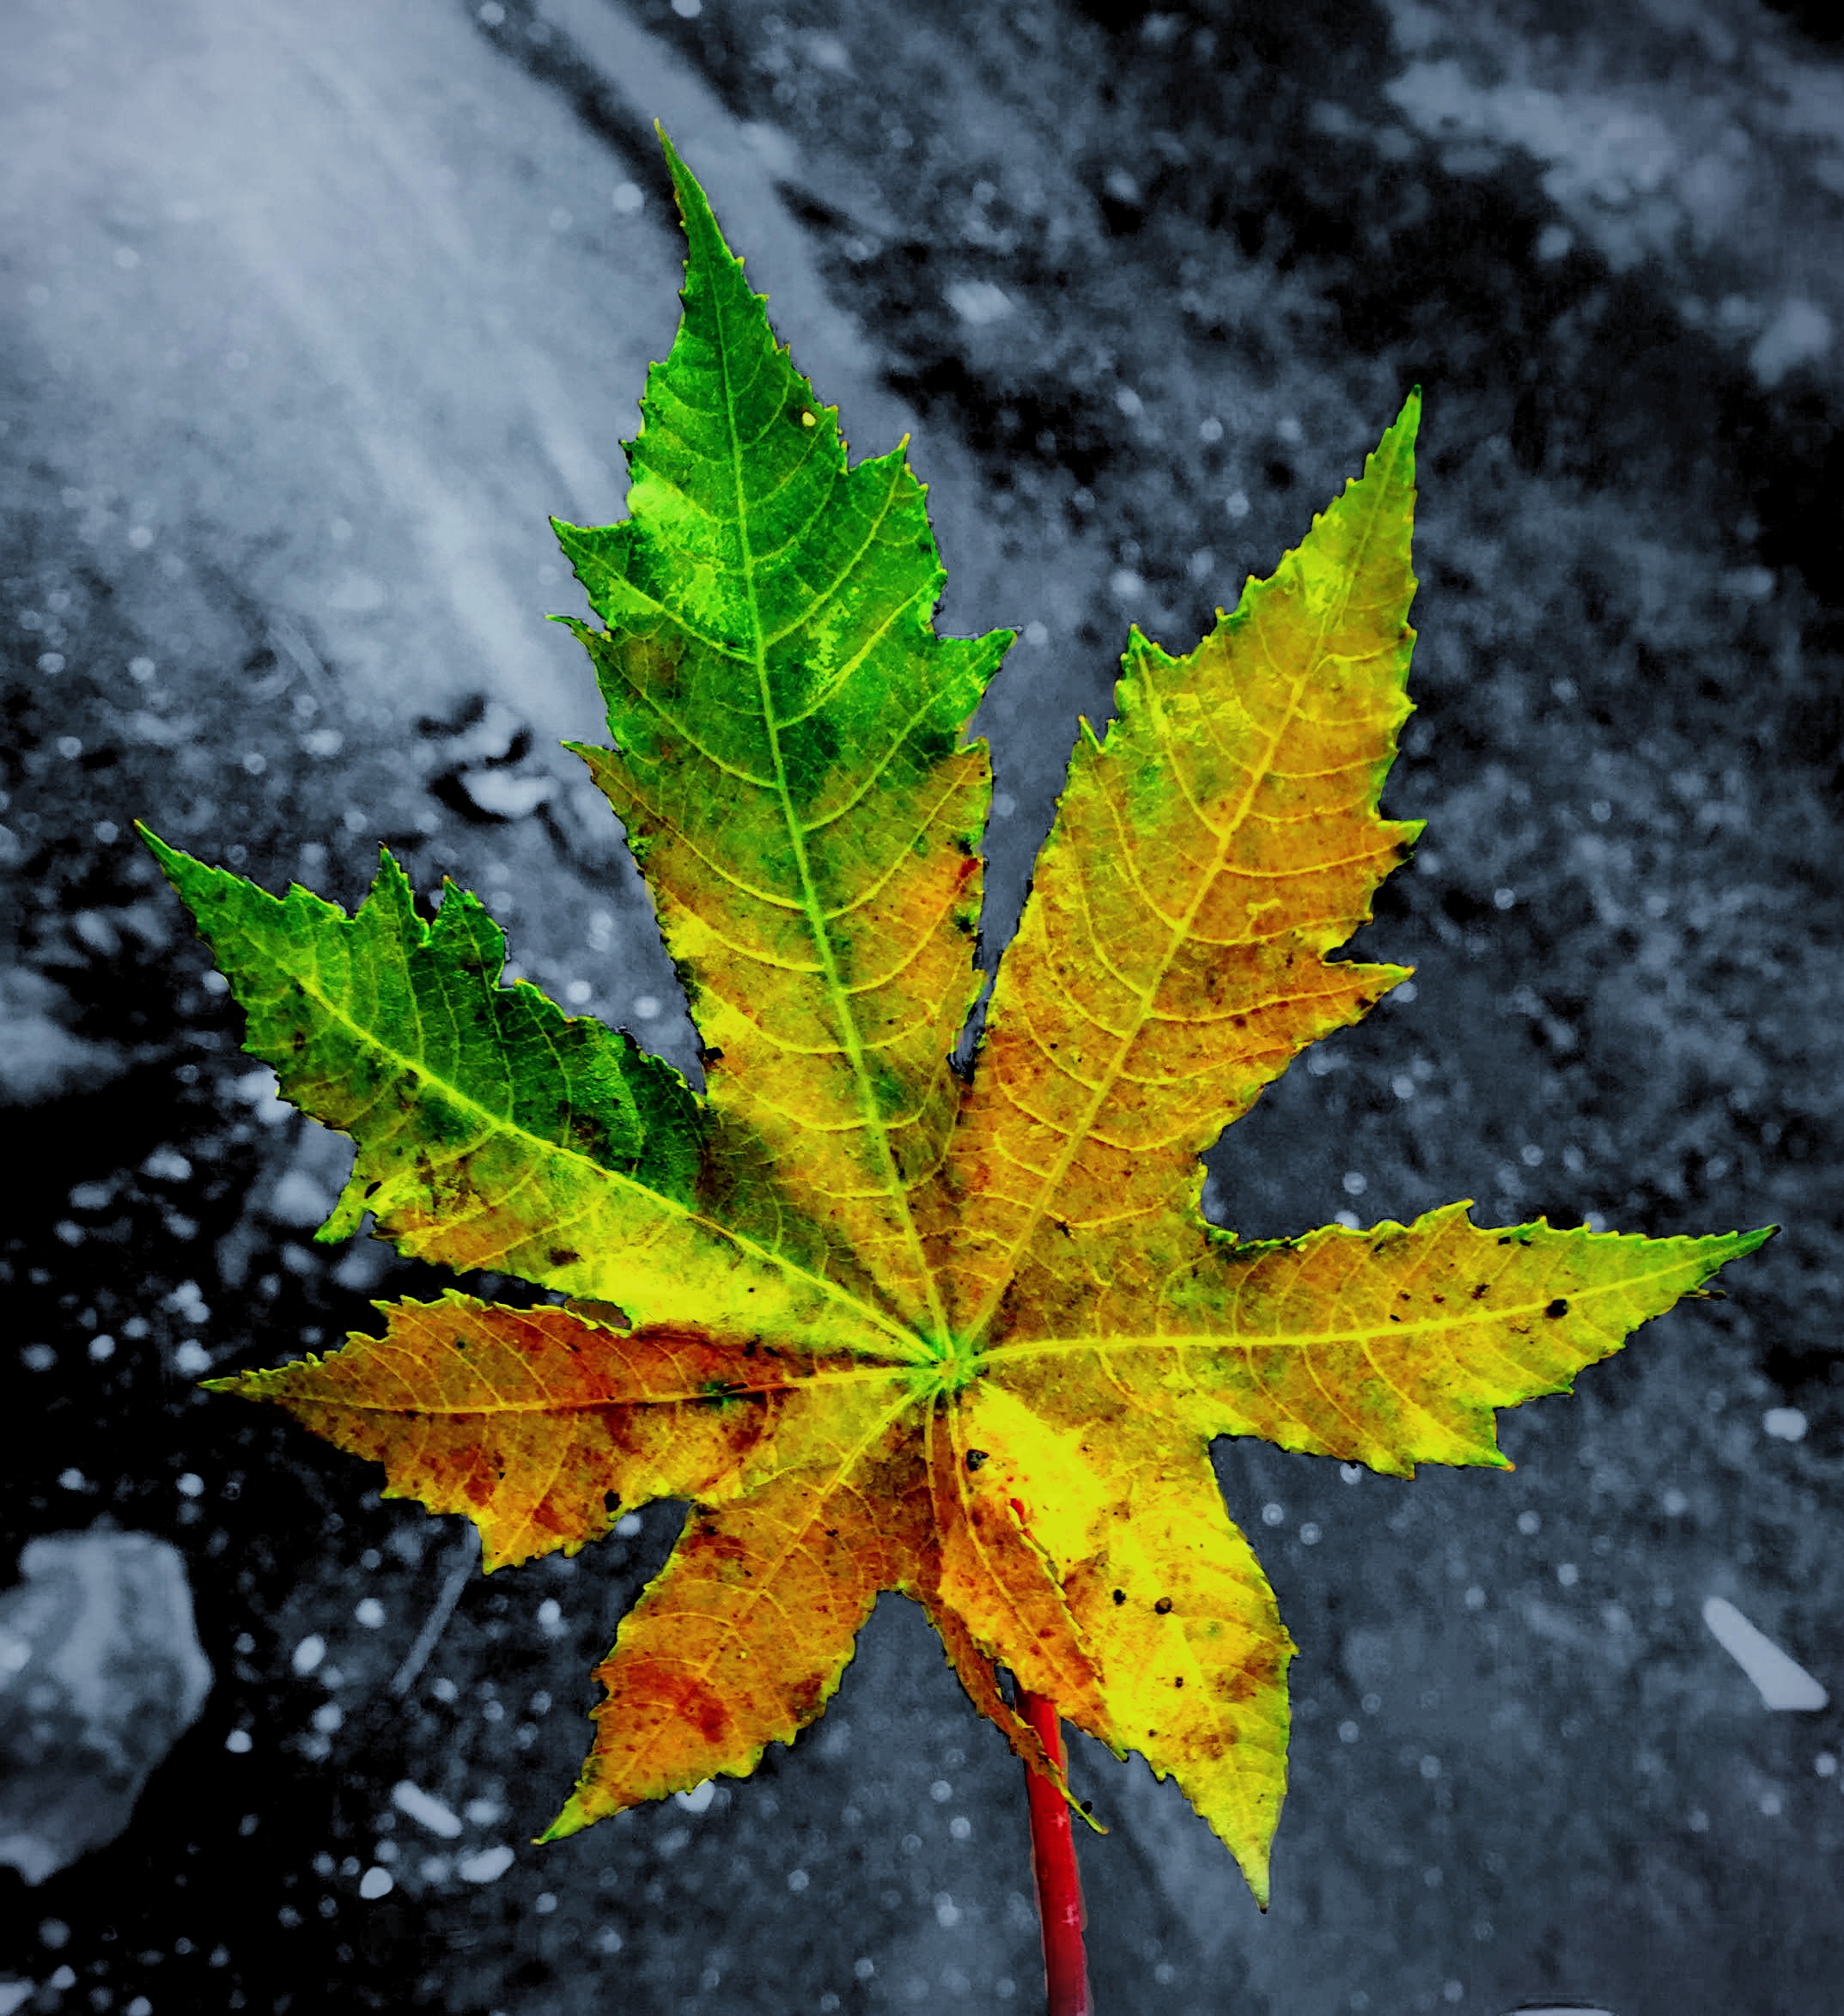
tree, nature, branch, plant, sunlight, leaf, flower, frost, green, autumn, yellow, season, maple tree, maple leaf, macro photography, flowering plant, woody plant, land plant